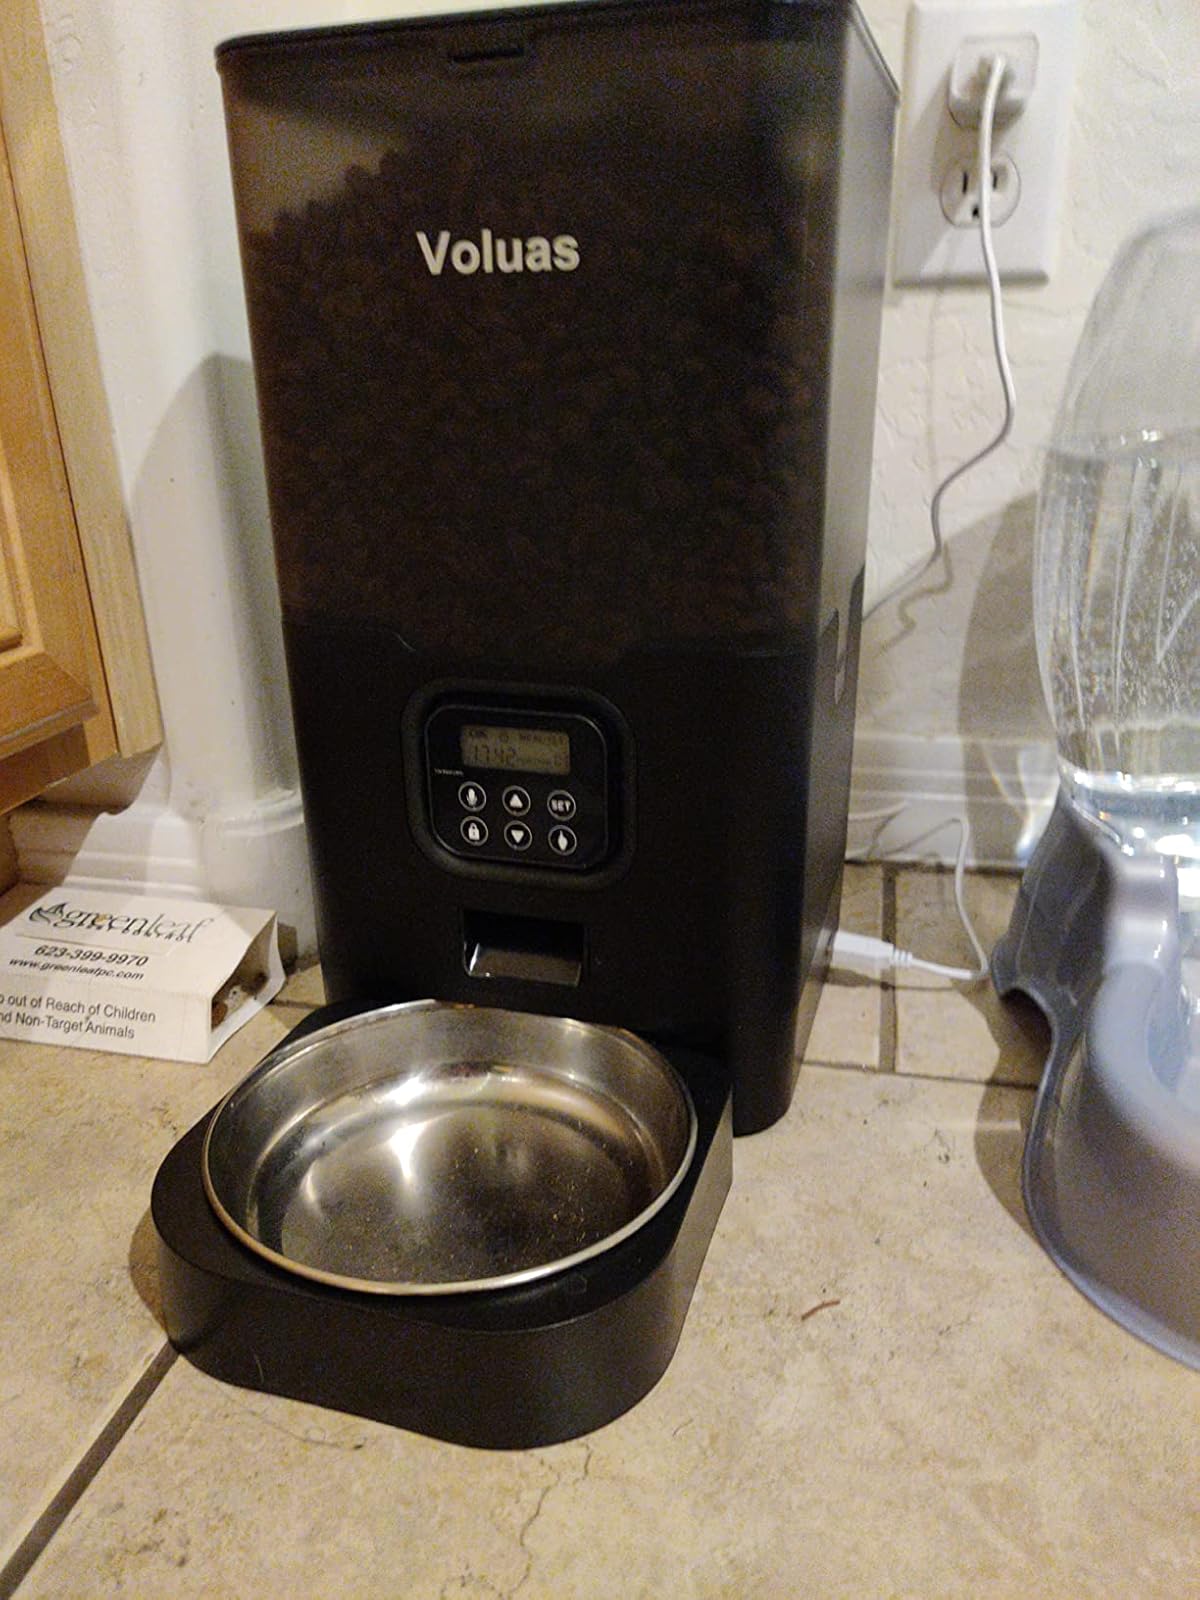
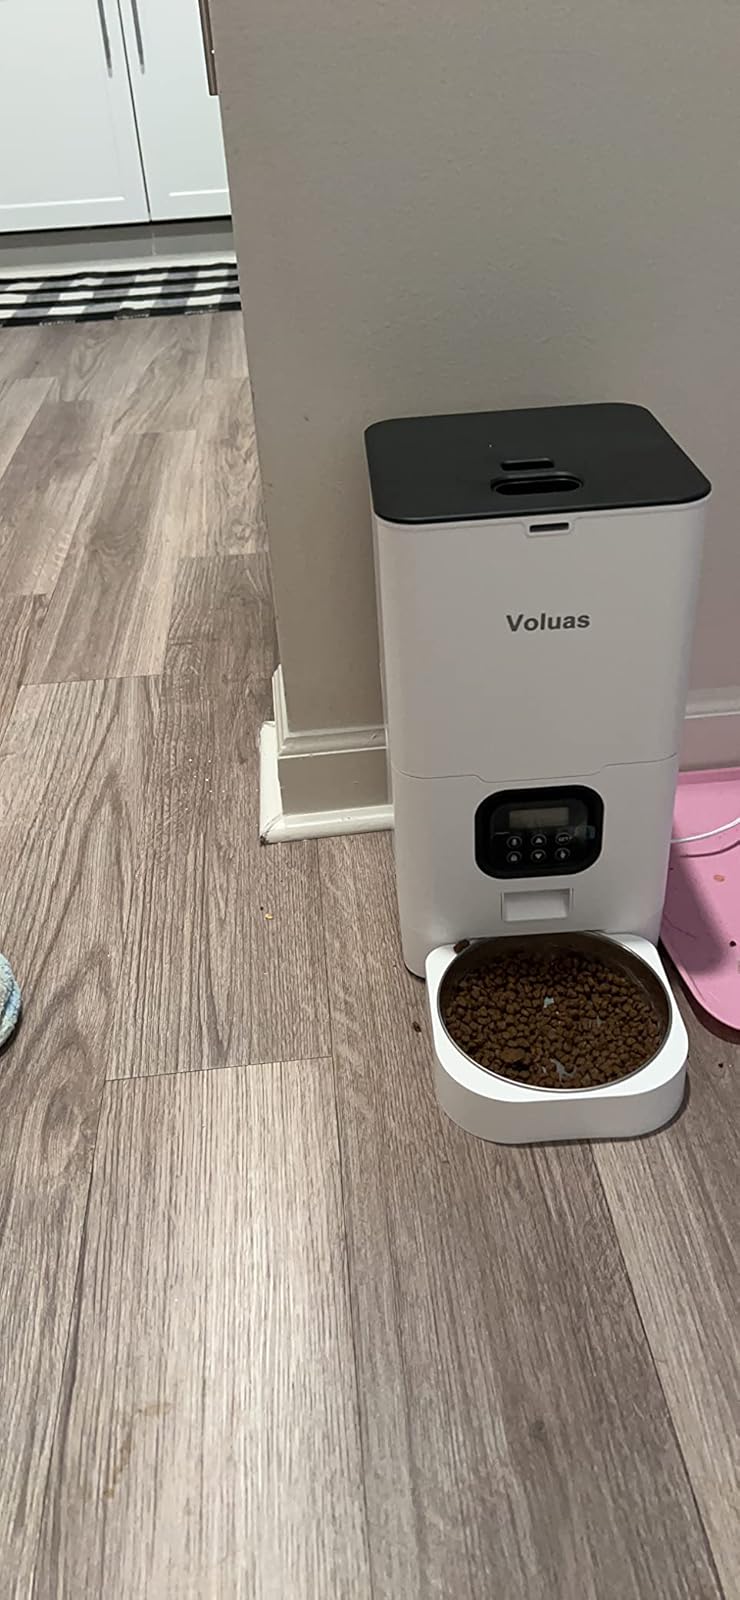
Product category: items_feeder
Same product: no